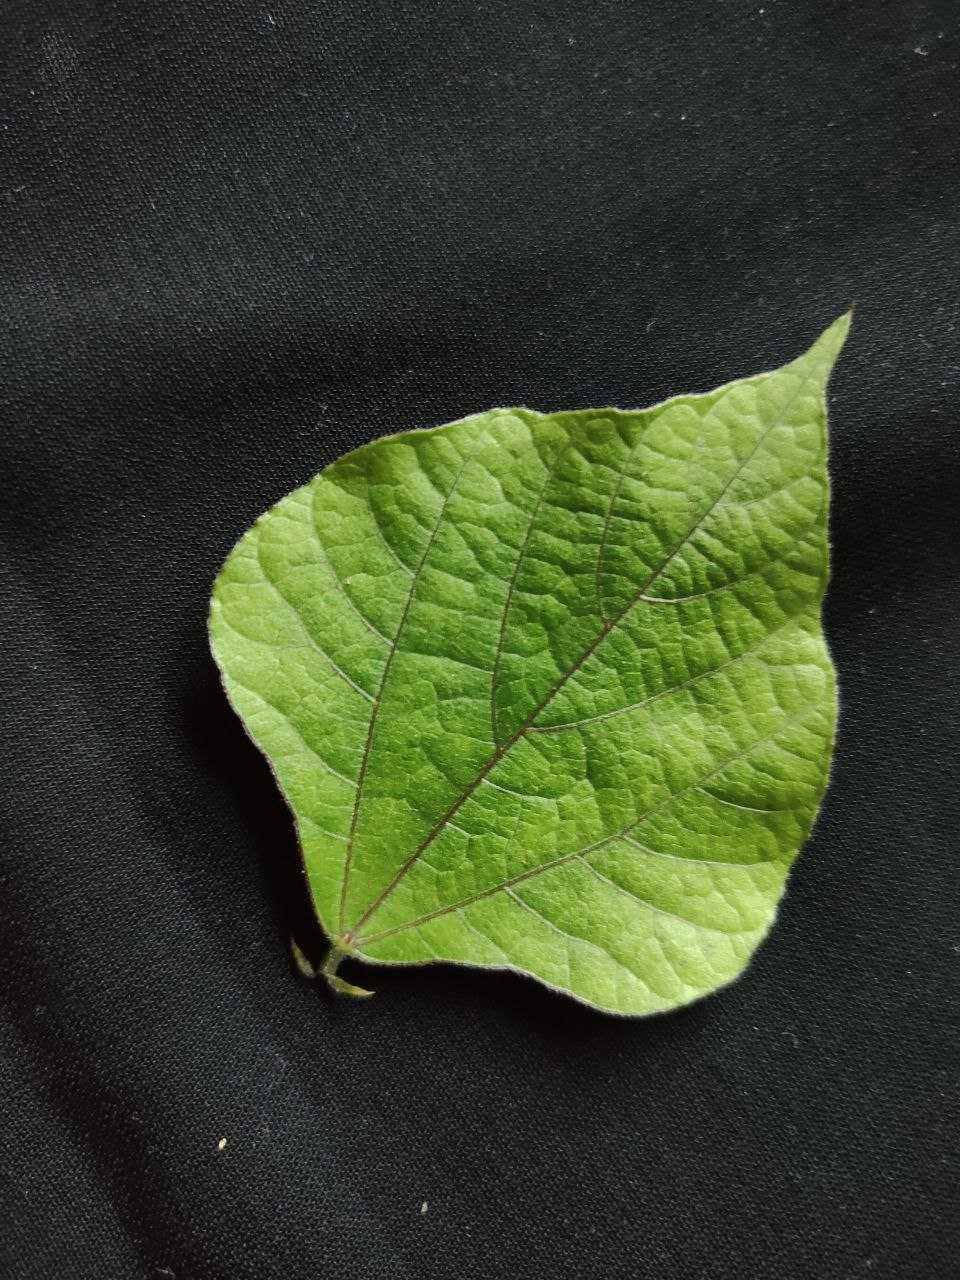
Crop: bean
Leaf condition: Fresh Leaf